Bertolotti's syndrome

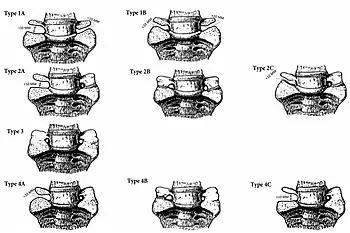
Schematic presentation of the classification of unilateral and bilateral LSTV according to the proposed Jenkins classification

Bertolotti's Syndrome is classified via the Jenkins Classification. The Jenkins classification is separated into 4 categories: Type 1, 2, 3, and 4 with subclassifications of: L (left) or R (right) prominence, A (unilateral), B (bilateral), or C (Type 2 with Type 1 and contralateral 2 anatomy or Type 4 with a gap > 10 mm and contralateral Type 3 anatomy), + L (left) or R (right) iliac contact.